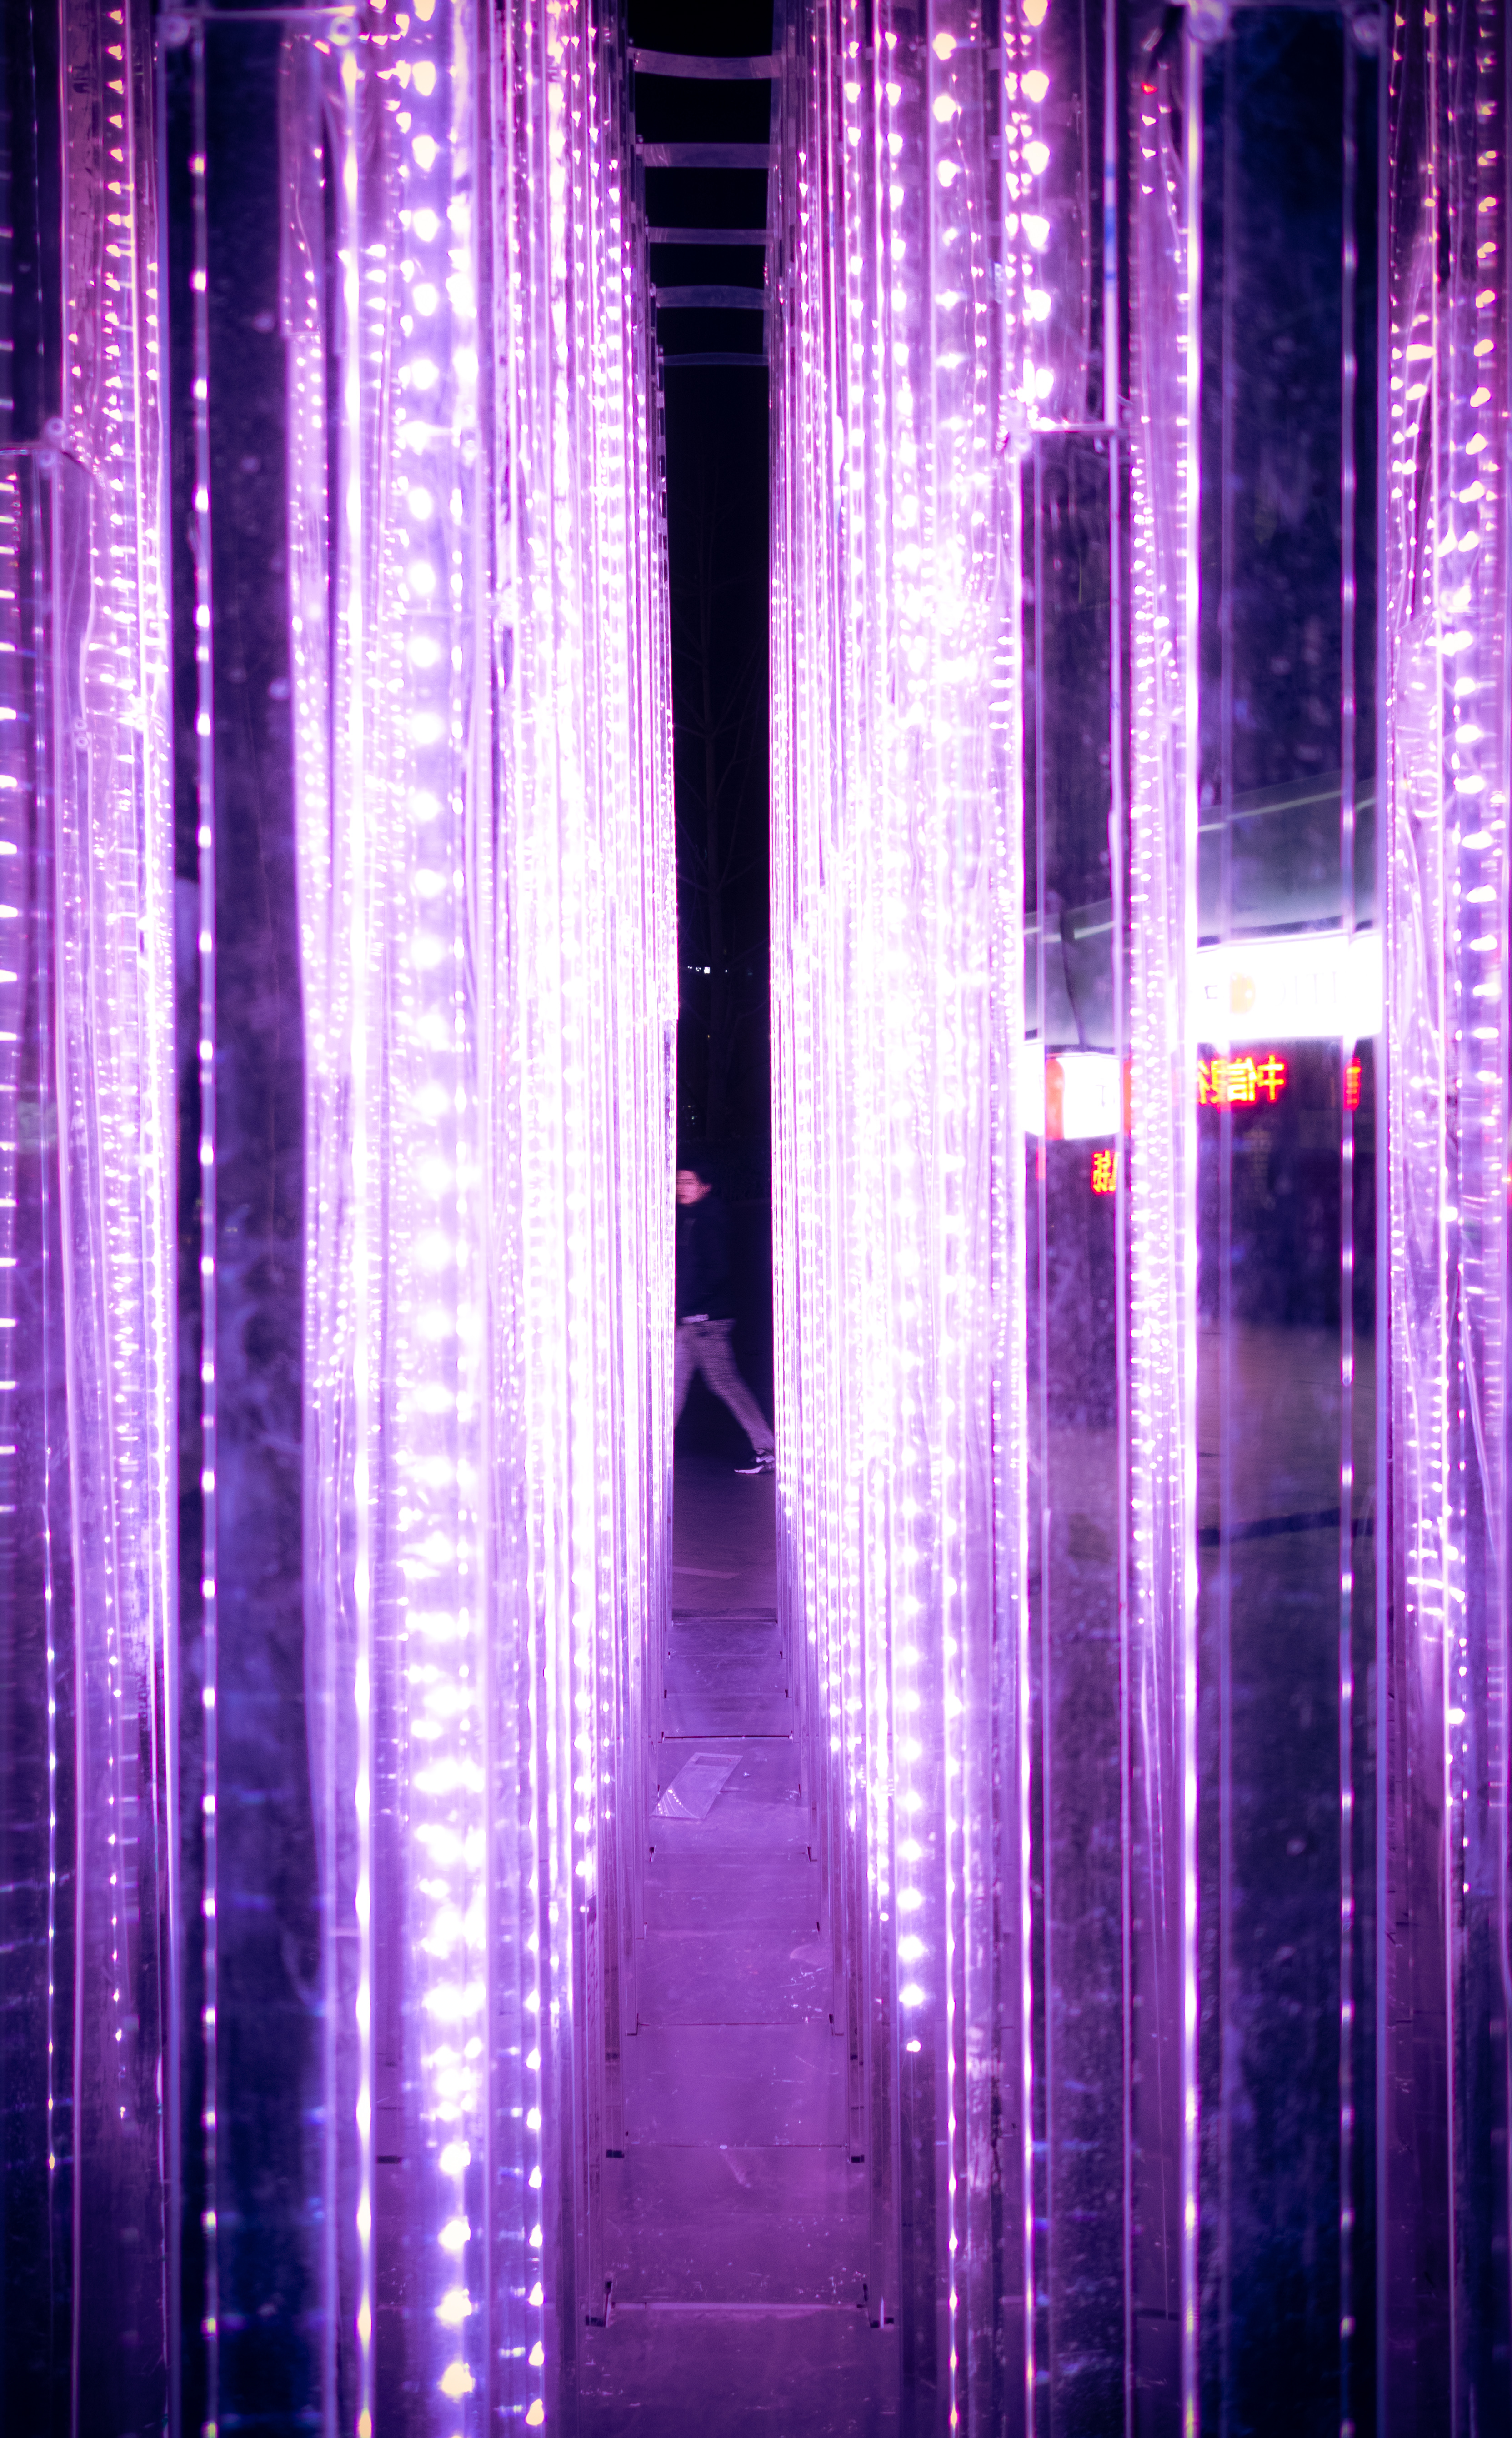
light, street, night, camera, photography, rain, purple, city, skyscraper, urban, tunnel, chinese, human, lighting, interior design, candid, art, stage, beijing, fine, casino, china, streetscene, shape, compact, sonystreetphotographer, element, dscrx100